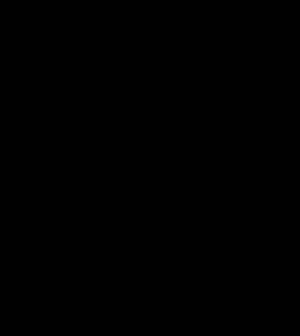
Boletus calopus, le Bolet à beau pied, est une espèce de champignons du genre Boletus de la famille des Boletaceae. Il se rencontre en été et à l'automne, en Europe du Nord, Amérique du Nord et en Asie, dans les forêts de conifères et de feuillus. Ce champignon vivement coloré possède un chapeau beige à olive de 15 cm de large, des pores jaunes et un pied rougeâtre de 15 cm de haut et de 5 cm de large. La chair jaune pâle se colore en bleu lorsqu'elle est cassée ou meurtrie.